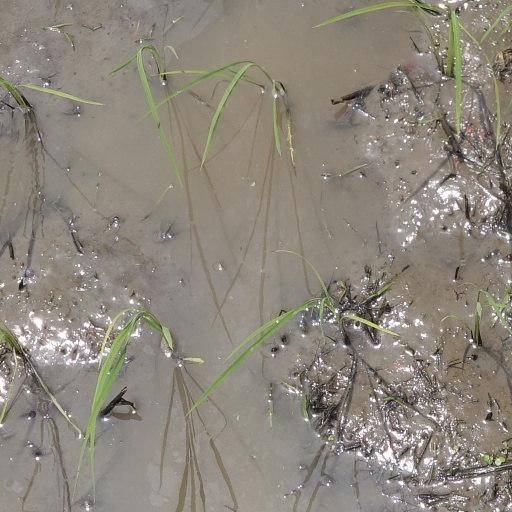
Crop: rice